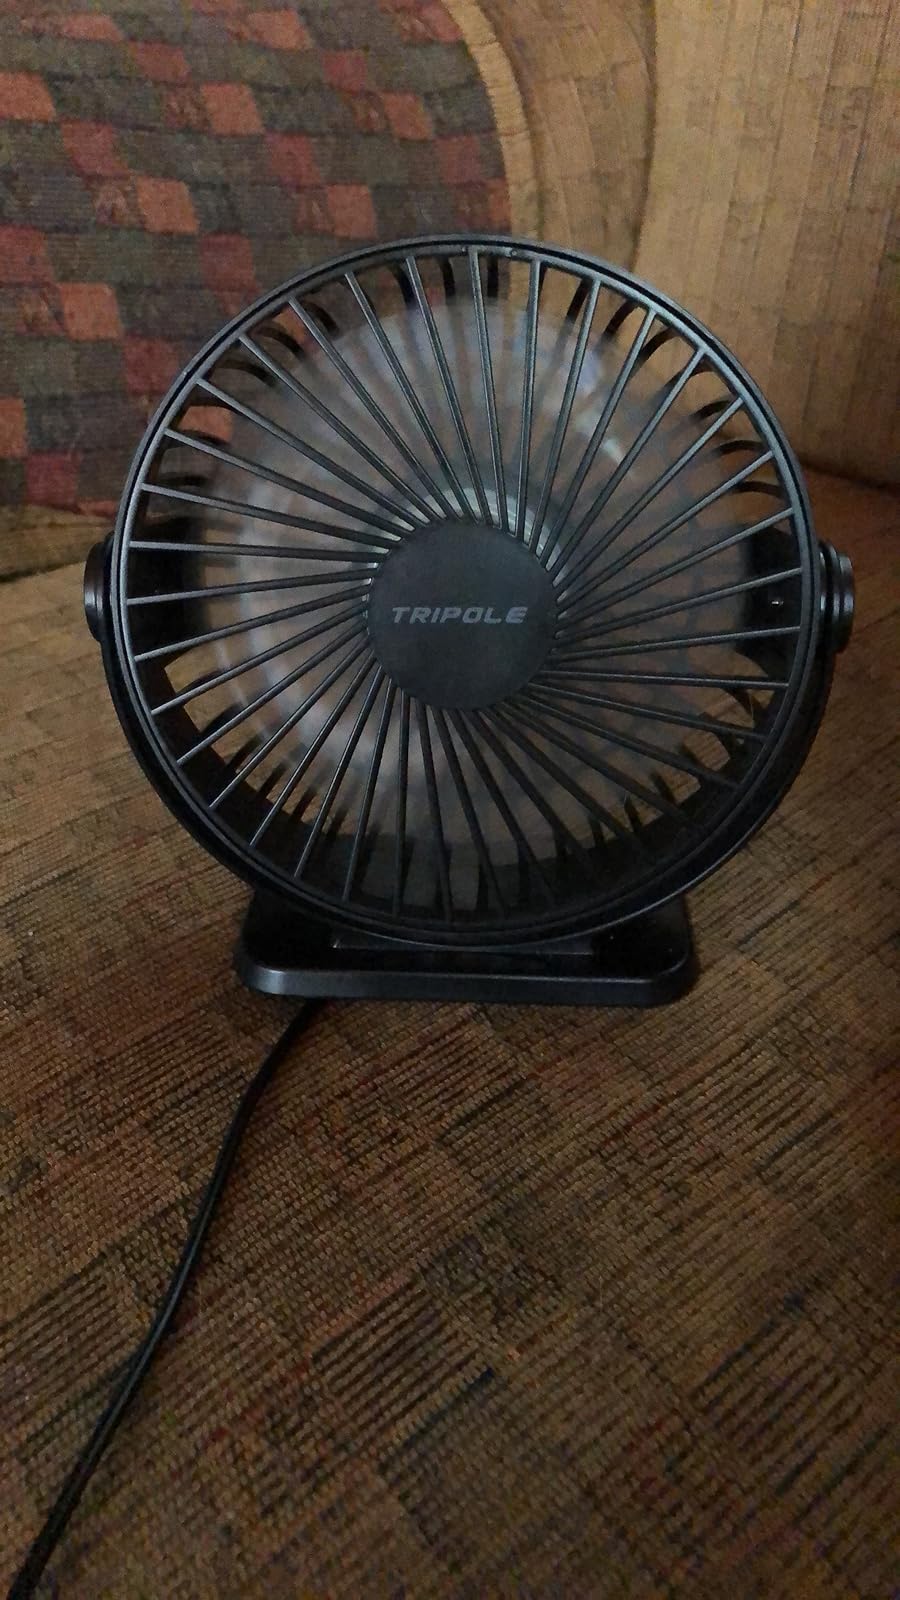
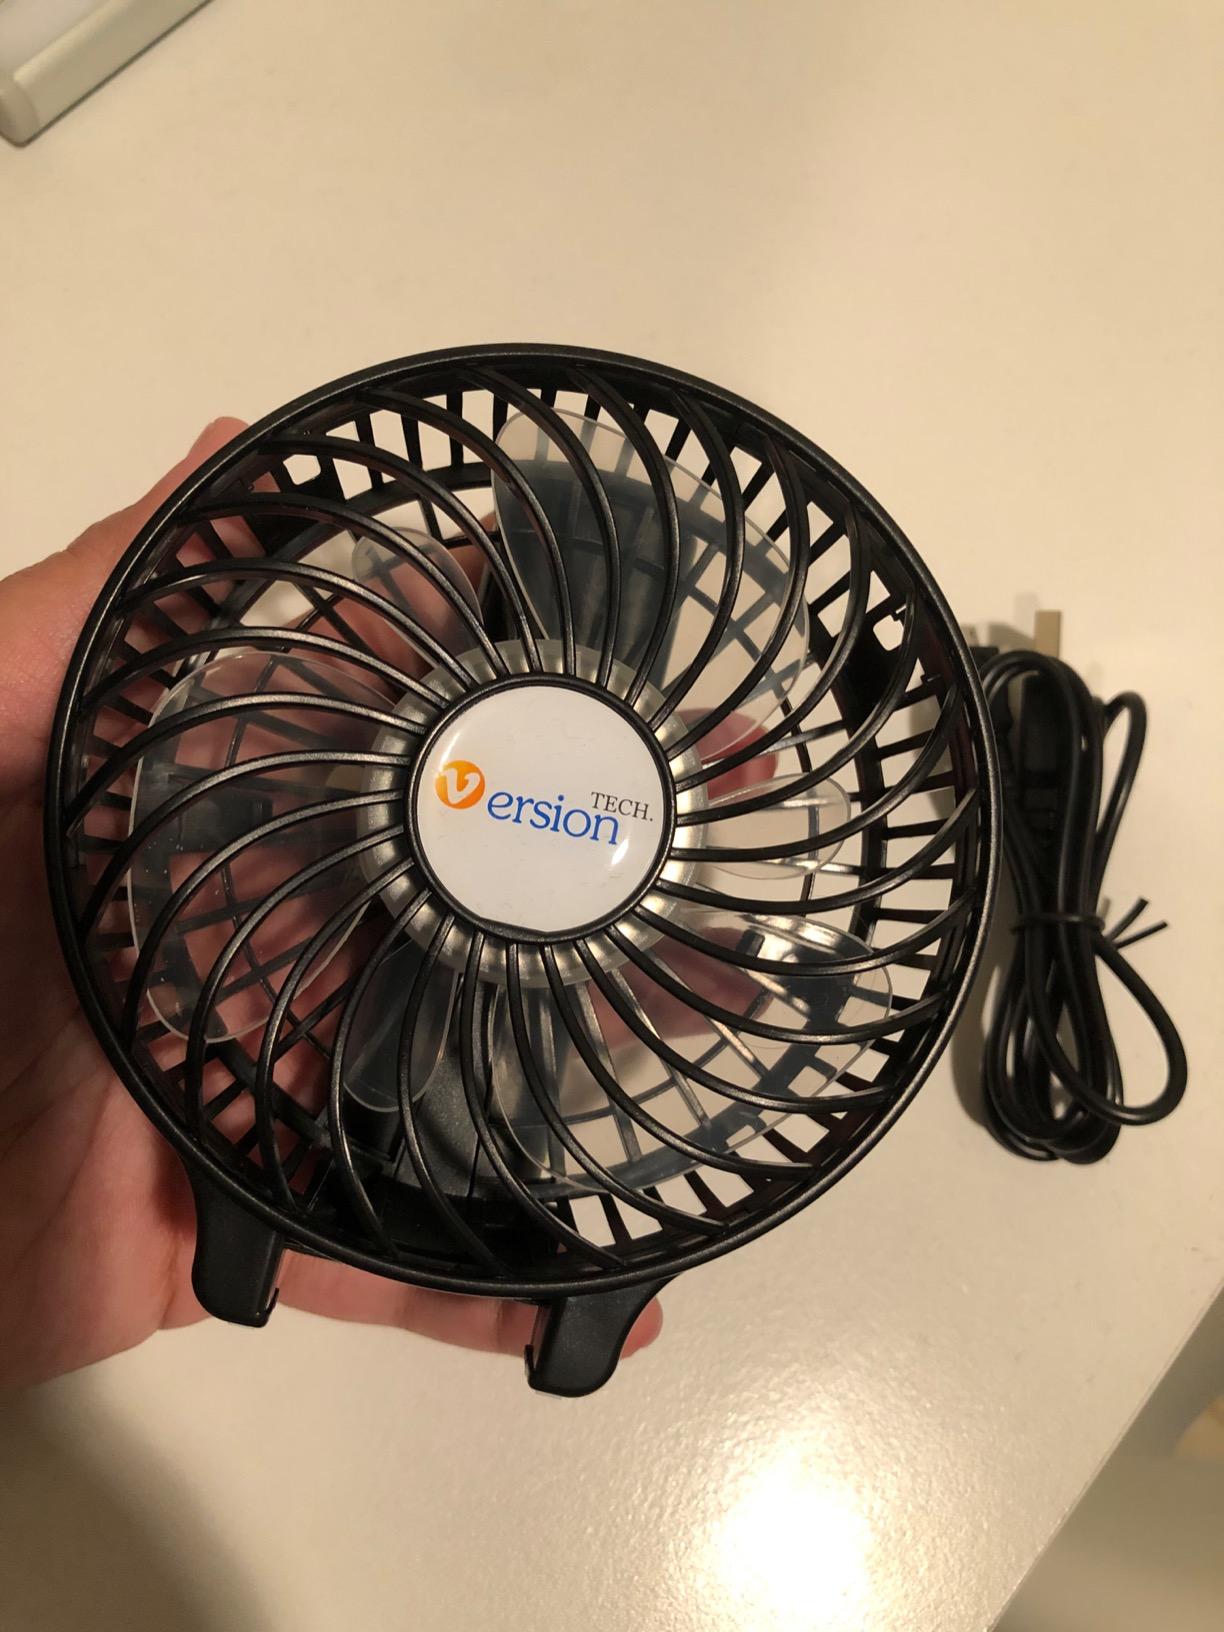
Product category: fan
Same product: no